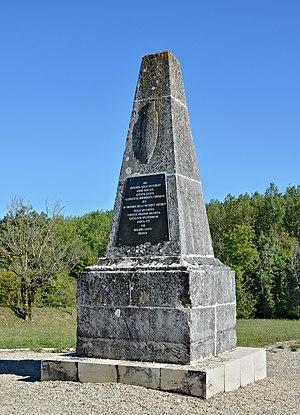
Pyramide de Condé (fin XVIIIe-début XIXe) édifiée sur les lieux de la mort de Louis de Bourbon, prince de Condé, lors de la bataille de Jarnac (1569). Triac-Lautrait, Charente, France.